Trolleybuses in Valparaíso

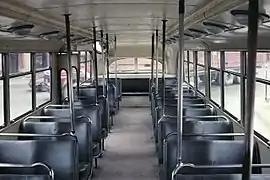
Interior of one of the 1947 Pullman trolleybuses

Trolleybuses replaced Valparaíso's last tram (streetcar) service, which had been introduced in 1863 as a horse-drawn street railway, one of the first in South America, and been converted to electric trams in 1904. The last tram ran on 30 December 1952, and trolleybus service began the following day, on a route connecting Barón with Plaza Victoria. Only eight days later, on 7 January 1953, the route was extended from Plaza Victoria to Aduana. The eastern half of this first Barón–Aduana route followed Avenida Pedro Montt, but a second route connecting the same two termini but following Avenida Colón was introduced in February 1953. The western half of both routes was identical. The Avenida Colón route has remained in operation to the present day.